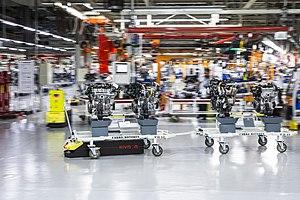
AGV transportant un chariot
Un véhicule à guidage automatique ou véhicule autoguidé, en anglais : Automatic guided vehicle est un robot qui se déplace de façon autonome sans l’intervention humaine. Les technologies d’automatisation traditionnelles sont le filoguidage, le laserguidage et l’optoguidage. Cependant, d’autres technologies aussi performantes existent telles que le géoguidage et le guidage par ultrason.